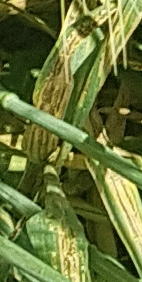
Label: Wheat___Yellow_Rust